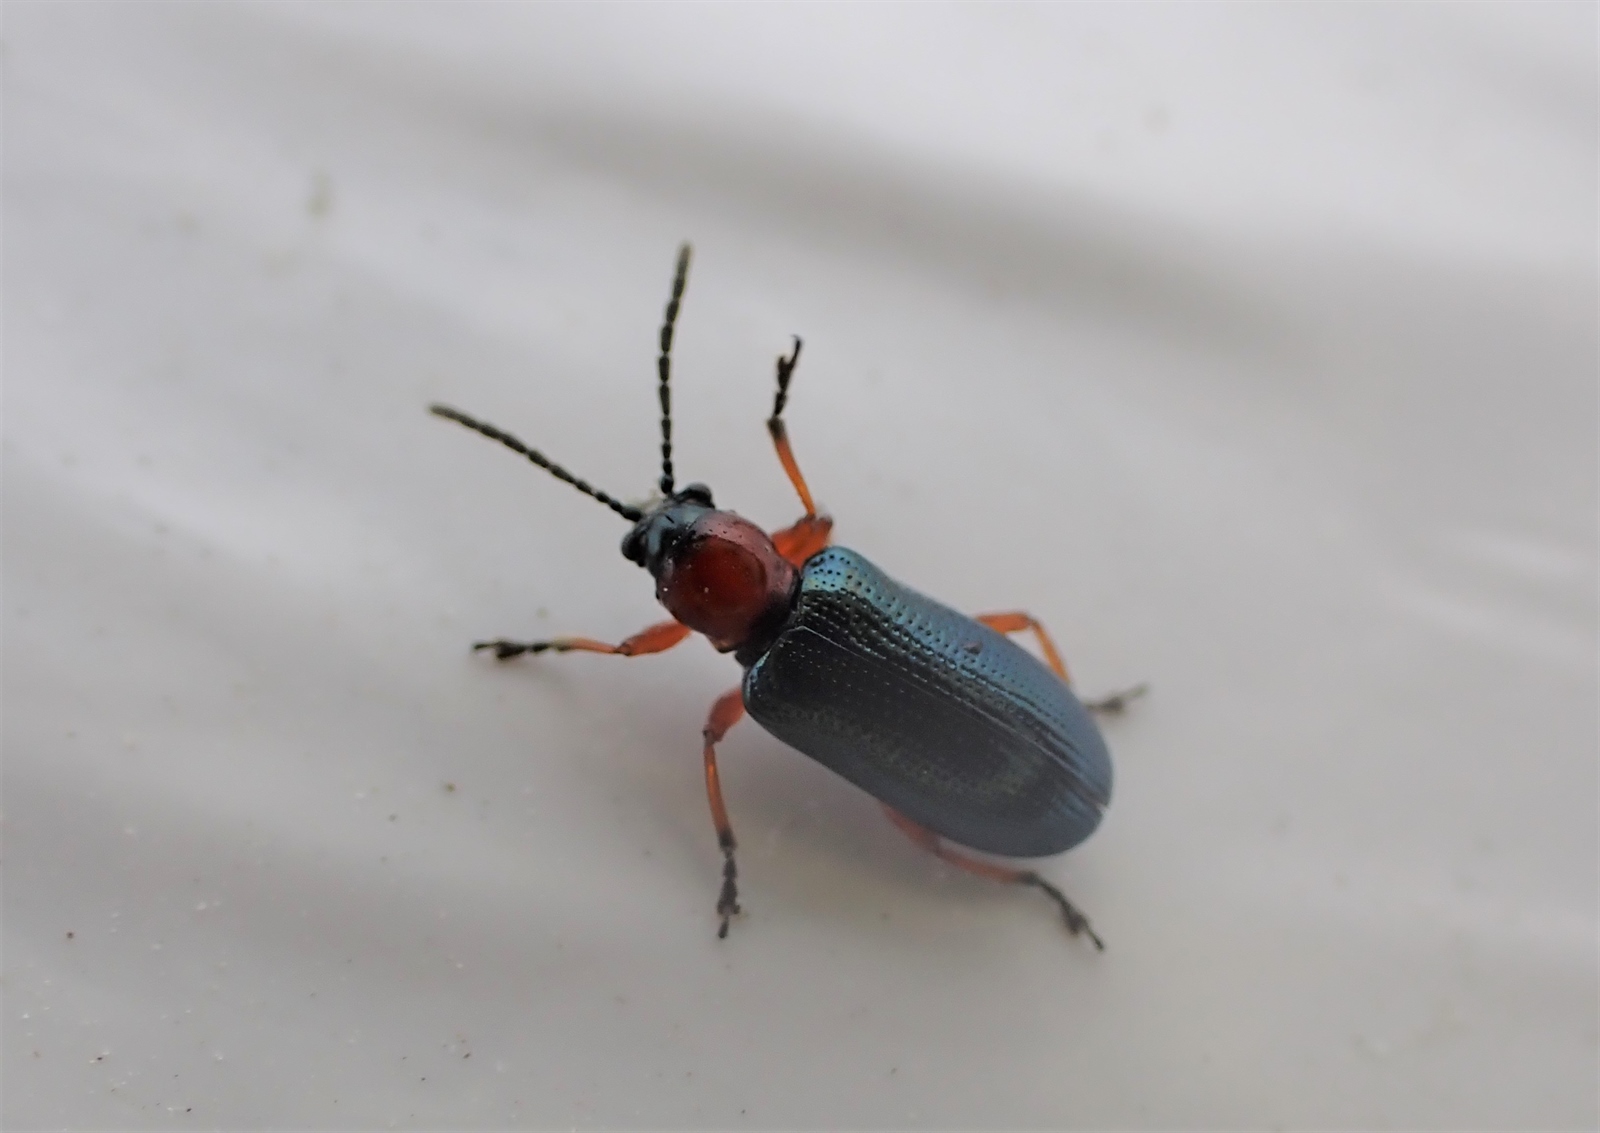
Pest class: cereal_leaf_beetle